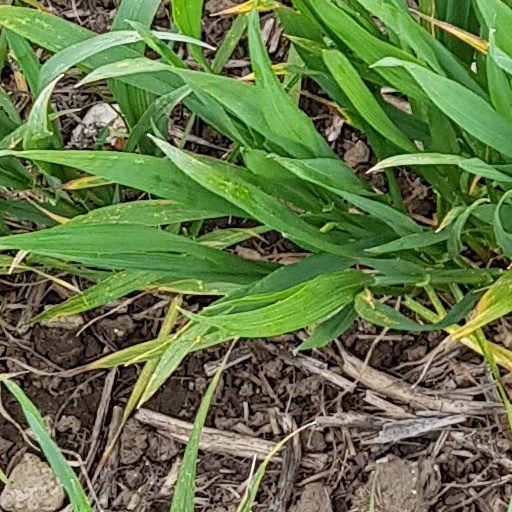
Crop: wheat